Laminin 111

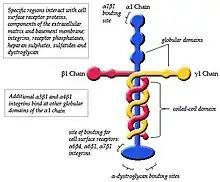
A schematic diagram of the structure of laminin 111 and several hypothesized binding sites of cell-surface receptors.

Laminin–111 (also "laminin–1") is a protein of the type known as laminin isoforms. It was among the first of the laminin isoforms to be discovered. The "111" identifies the isoform's chain composition of α1β1γ1. This protein plays an important role in embryonic development. Injections of this substance are used in treatment for Duchenne muscular dystrophy, and its cellular action may potentially become a focus of study in cancer research.